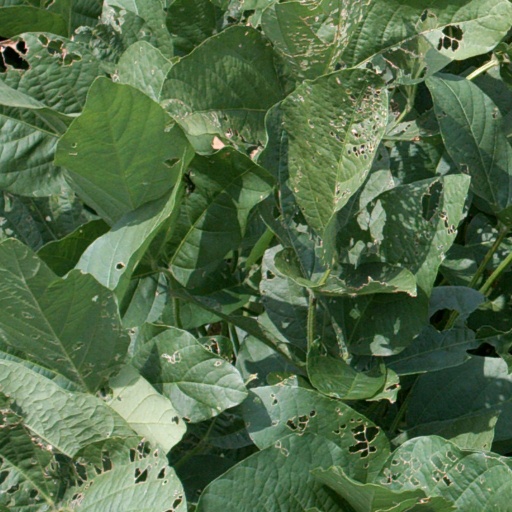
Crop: soybean